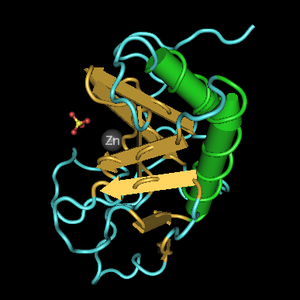
La protéine Sonic hedgehog, nommée d'après Sonic the Hedgehog, est, chez les mammifères l'une des trois protéines impliquées dans la voie de signalisation dite Hedgehog, les deux autres facteurs de cette voie étant les protéines DHH et IHH. La protéine SHH est le ligand le mieux étudié de la voie de signalisation Hedgehog. Il joue un rôle clé dans la régulation de l'organogenèse des vertébrés, comme la croissance des doigts sur les membres et l'organisation du cerveau. Son gène est le SHH situé sur le chromosome 7 humain.